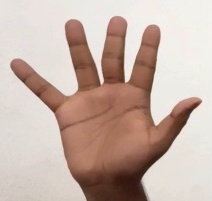
ASL sign: 5